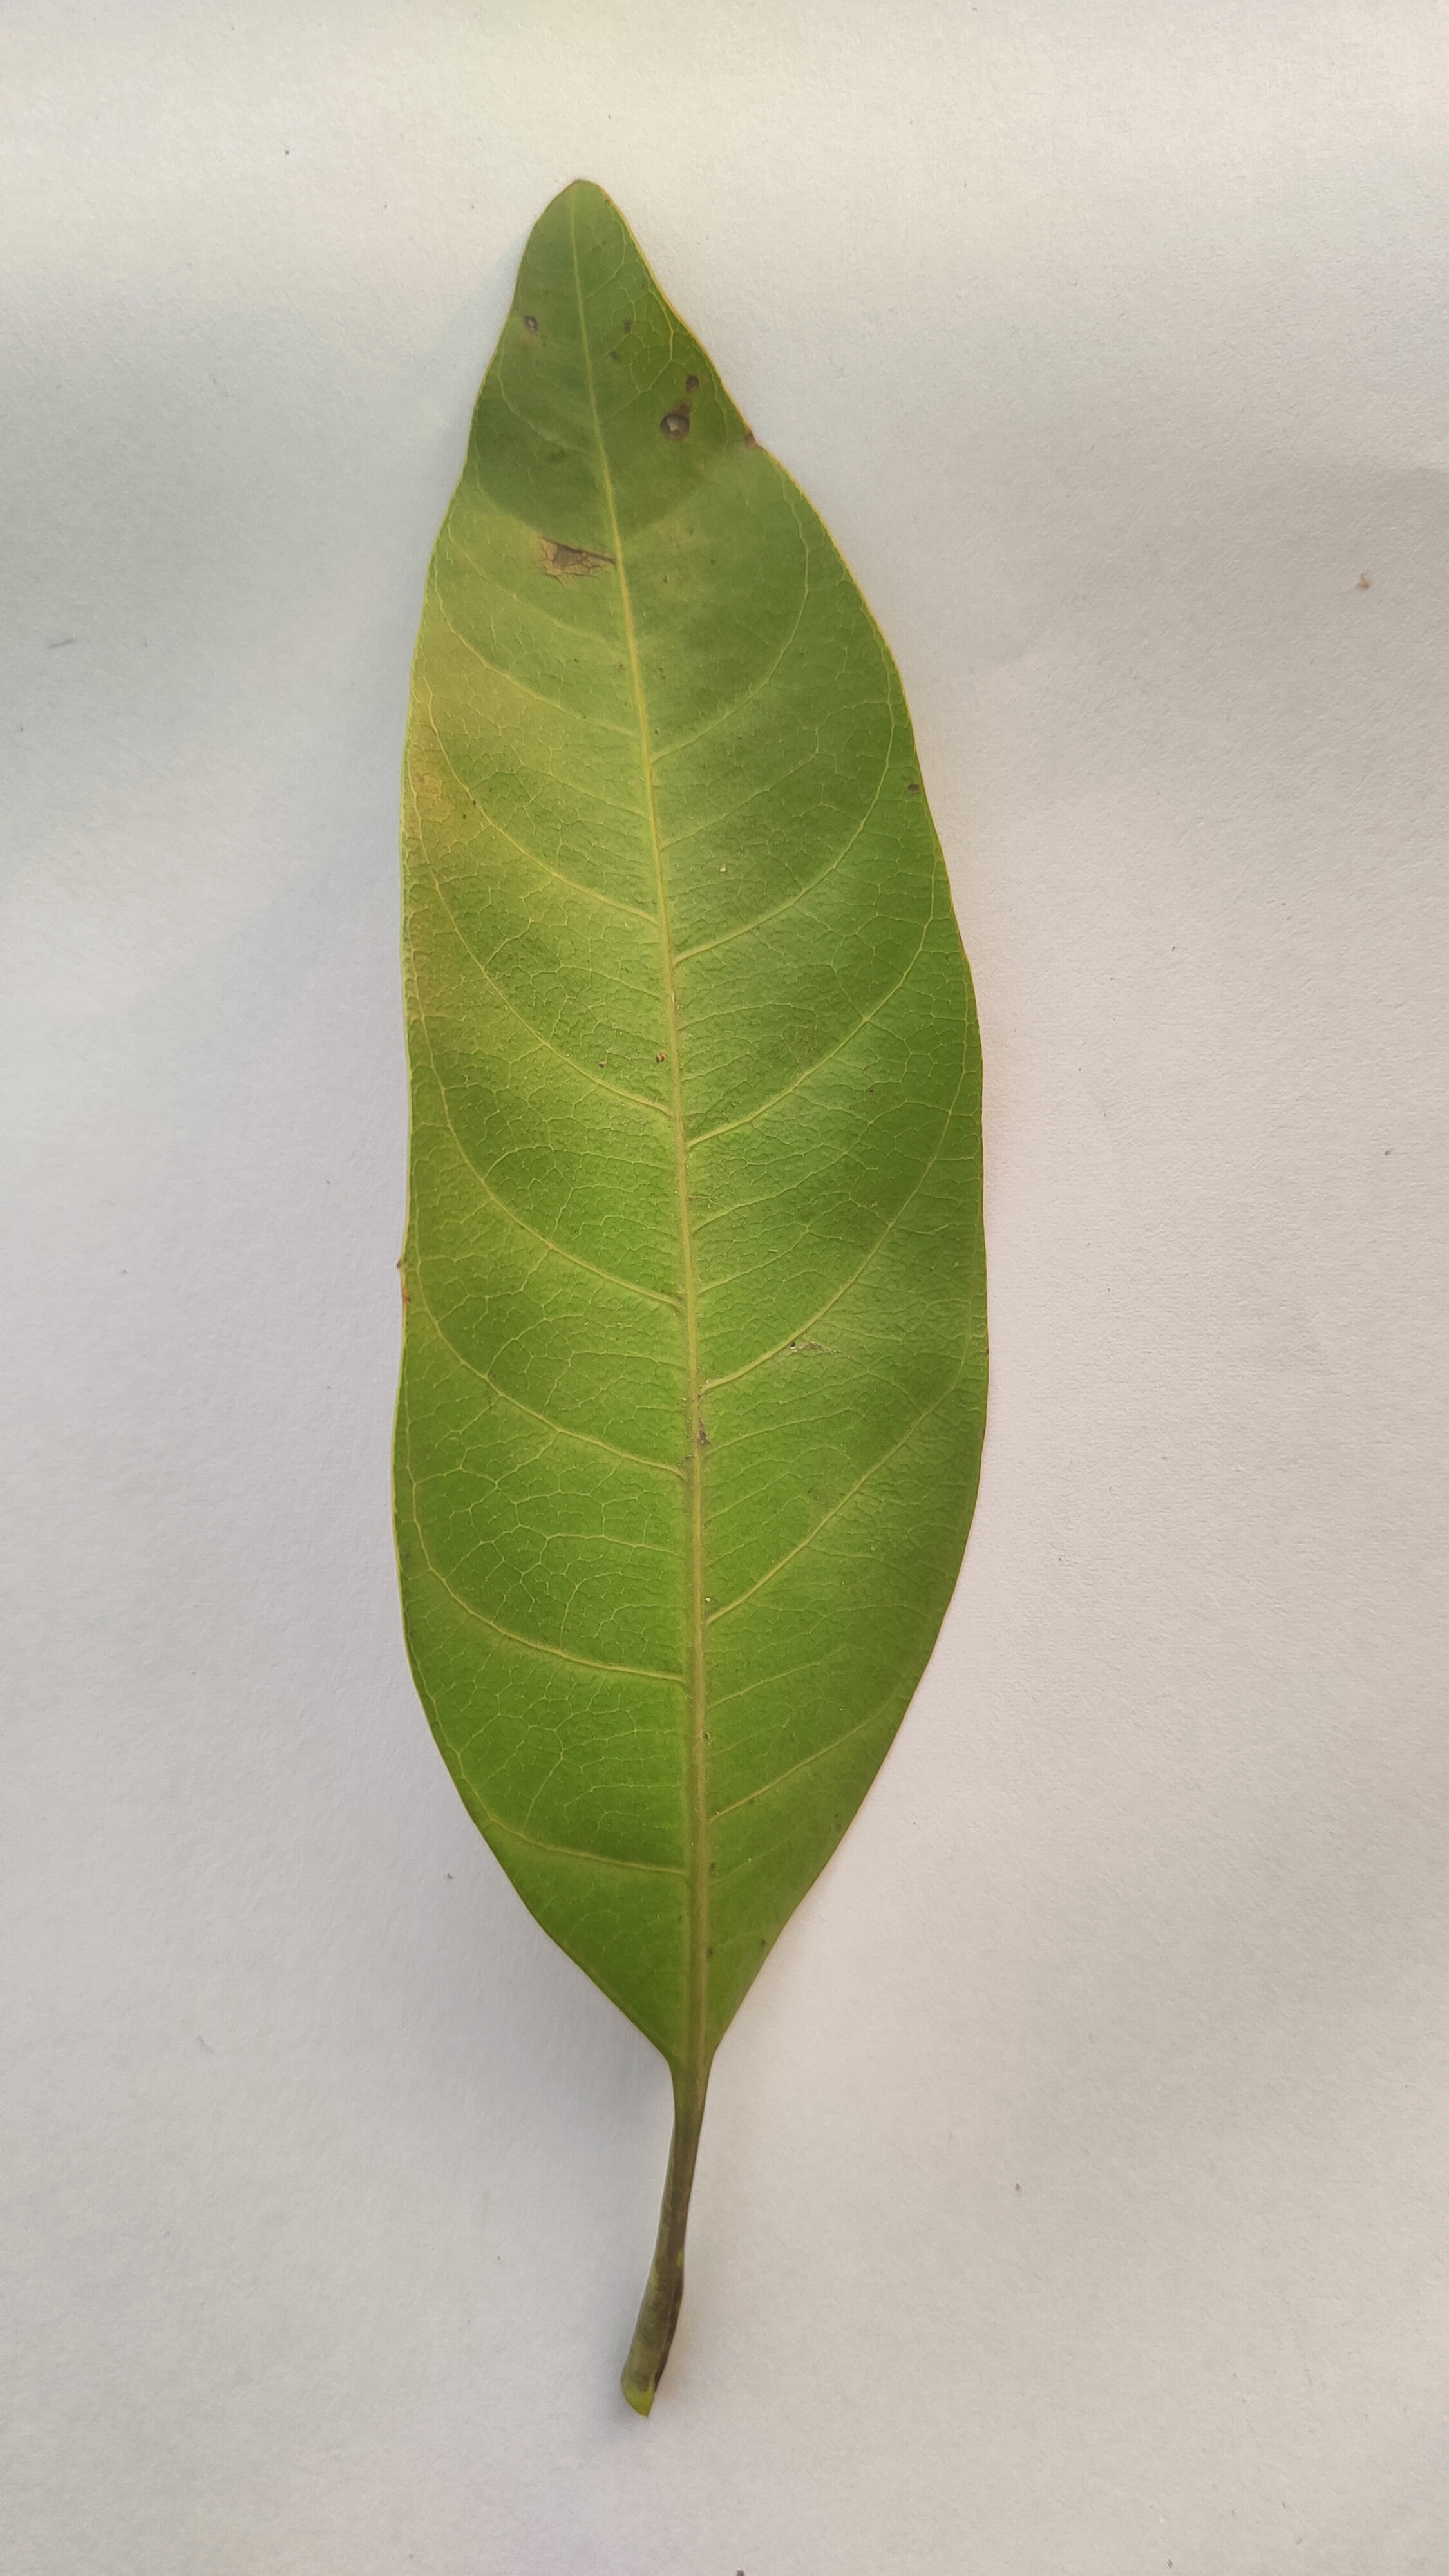
Leaf variety: Mango